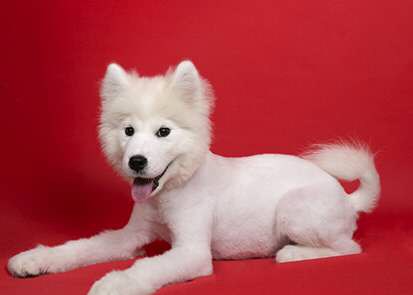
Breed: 2192-n000088-Samoyed